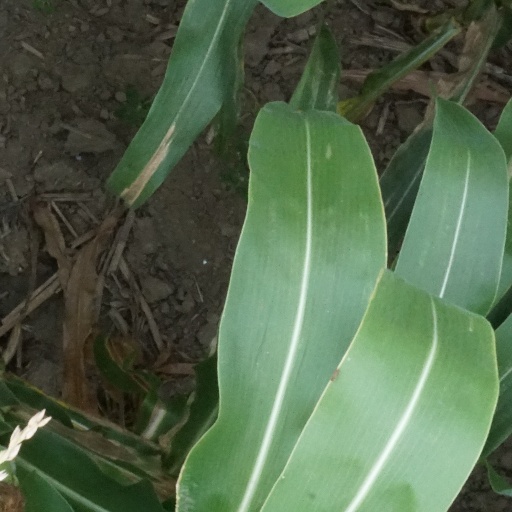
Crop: maize; corn